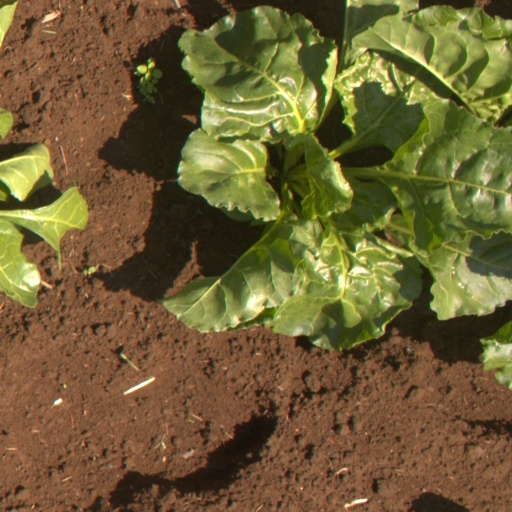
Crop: sugar beet